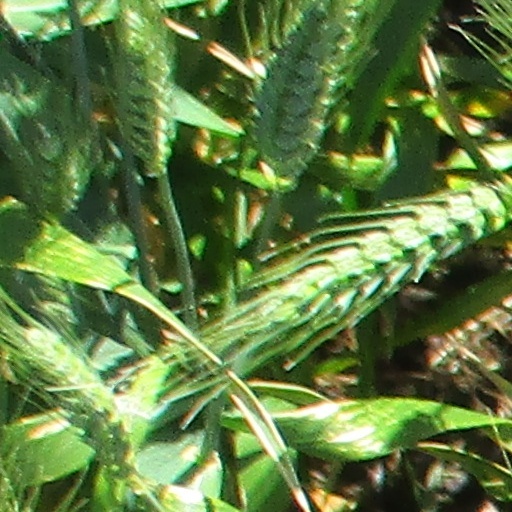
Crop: wheat